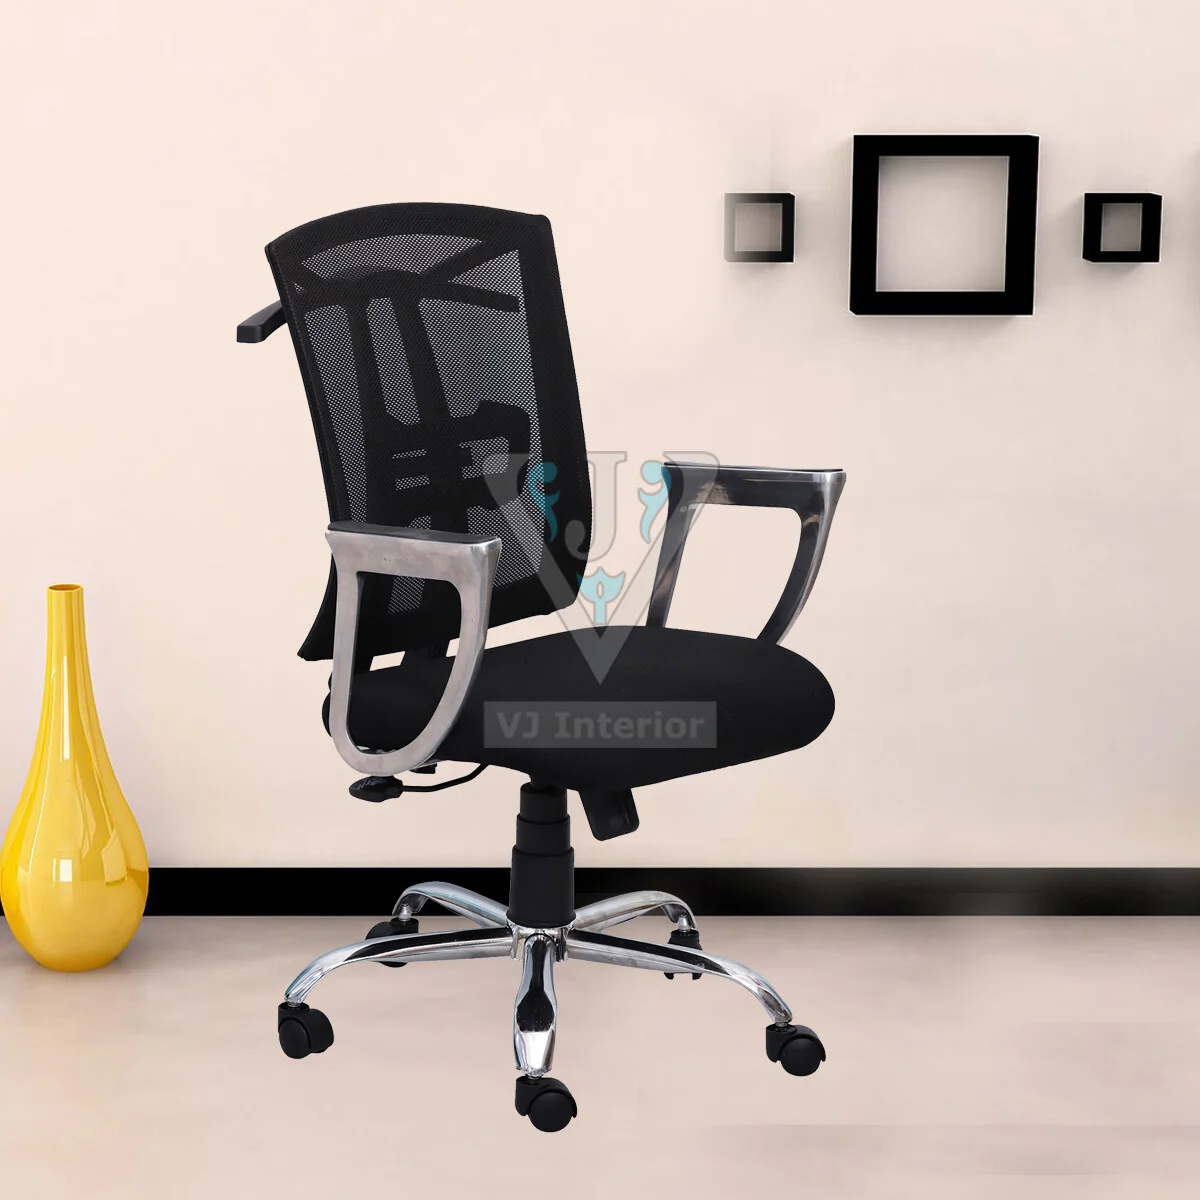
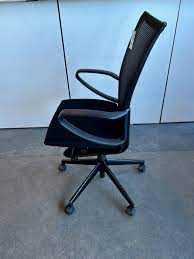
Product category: items_chair
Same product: no